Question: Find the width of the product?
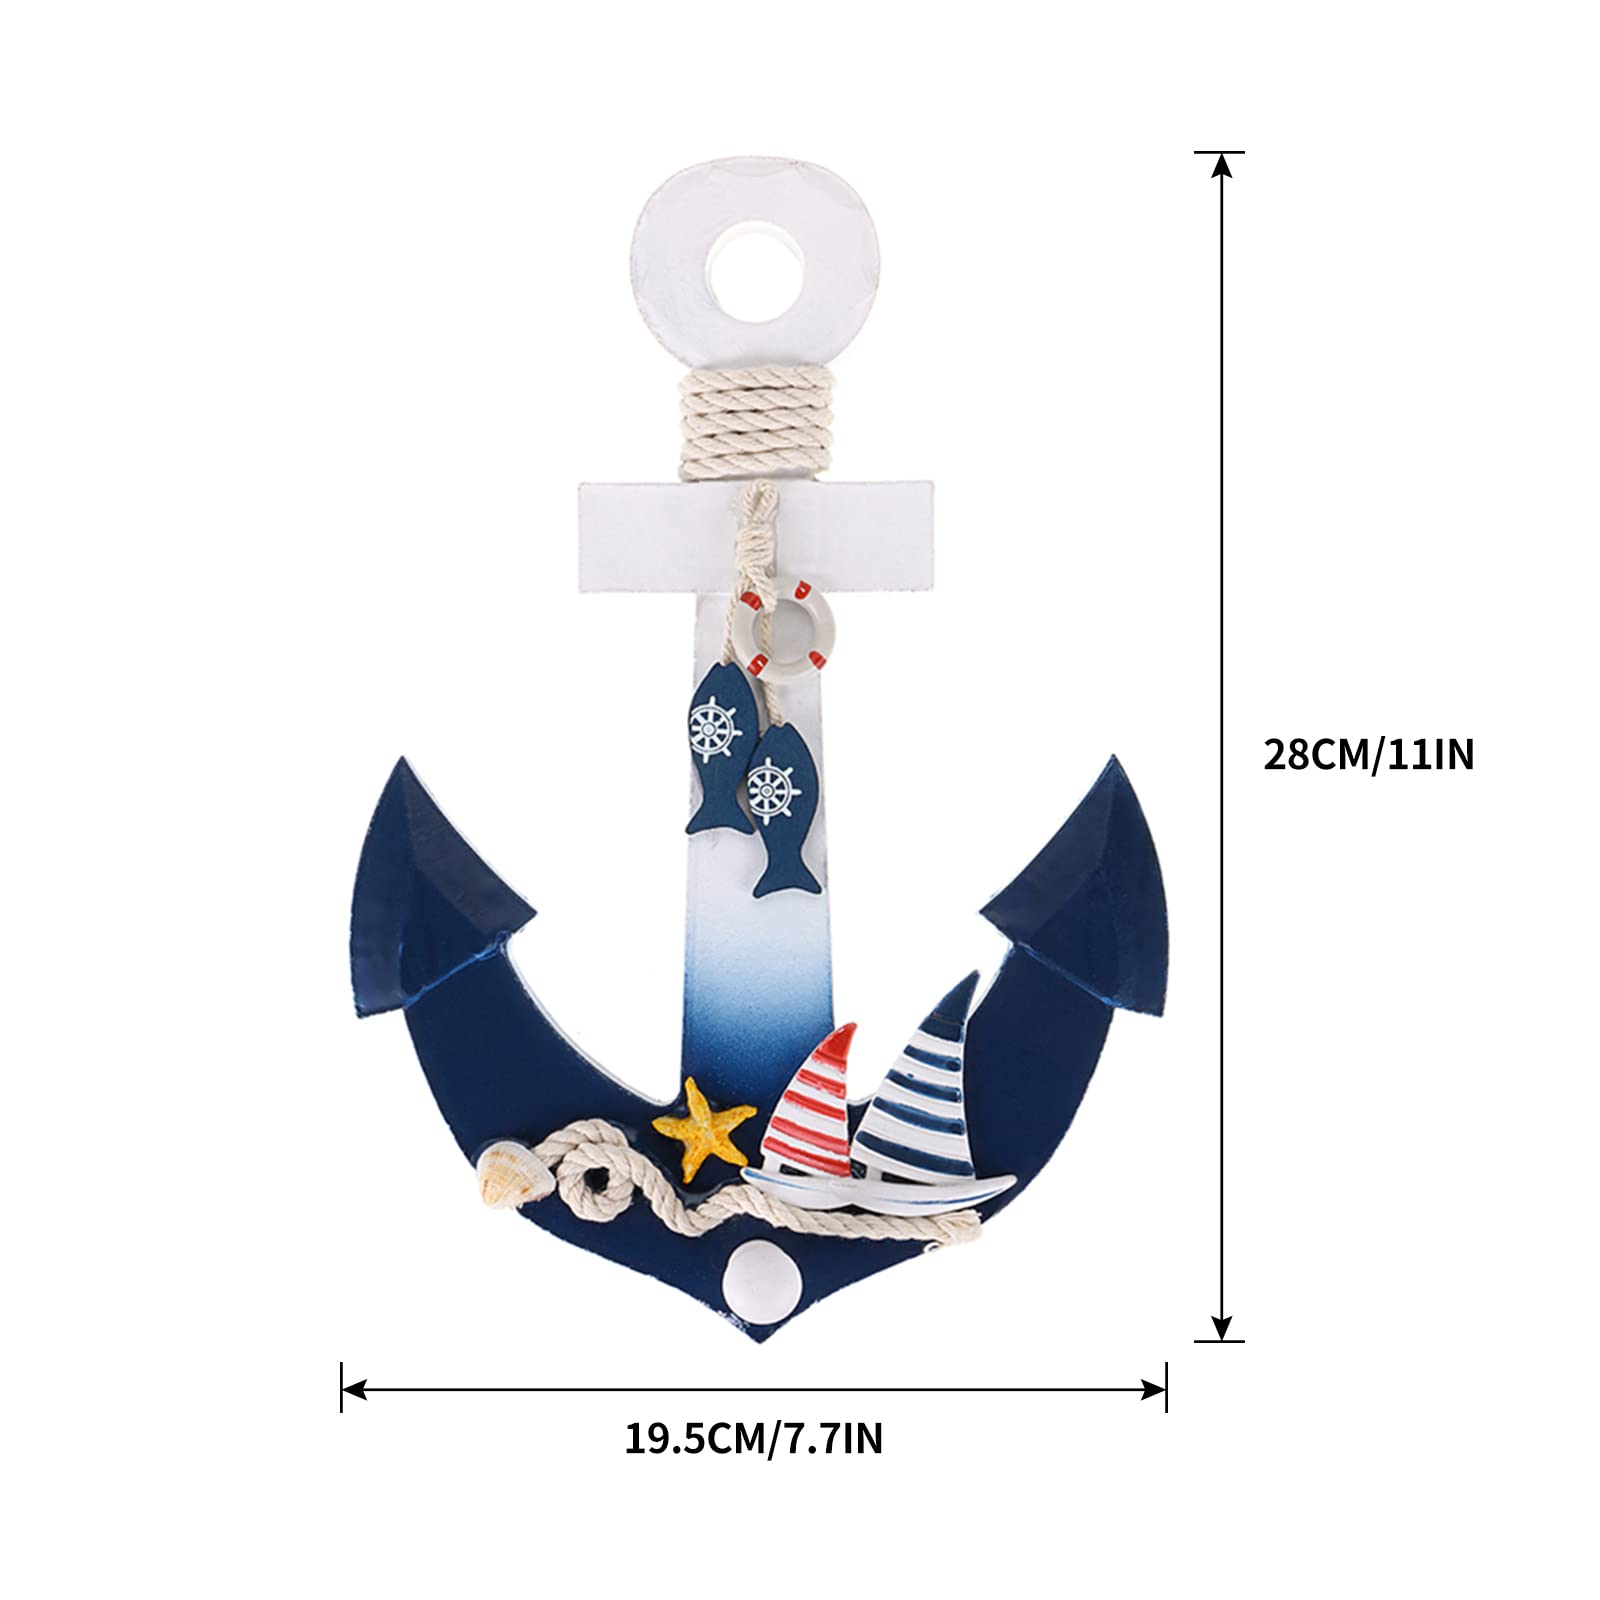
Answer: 19.5 centimetre